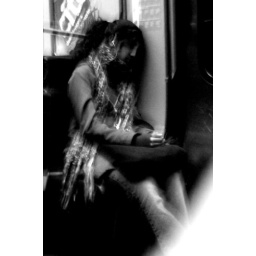
sleeping girl in the subway